Harrison Ford filmography

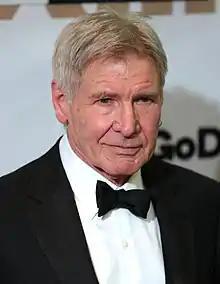
Ford in March 2017

Harrison Ford is an American actor who has had a career in the entertainment industry across seven different decades. Ford made his film debut in 1966 and spent most of the first ten years of his career in small supporting roles in both films and television before rising to stardom with his portrayal of Han Solo in the space opera films "Star Wars" (1977), "The Empire Strikes Back" (1980), "Return of the Jedi" (1983), and then again 32 years later in "" (2015) and "" (2019). In the early 1980s, he starred as Indiana Jones in the adventure film "Raiders of the Lost Ark" (1981), a role he reprised in "The Temple of Doom" (1984), "The Last Crusade" (1989), "The Kingdom of the Crystal Skull" (2008) and "The Dial of Destiny" (2023). He has also portrayed two literary characters brought to film: the anti-hero detective Rick Deckard in the neo-noir science fiction film "Blade Runner" (1982) and its sequel 35 years later, "Blade Runner 2049" (2017), and CIA analyst Jack Ryan in the action thrillers "Patriot Games" (1992) and "Clear and Present Danger" (1994). Ford also played a small role in the war film "Apocalypse Now" in 1979, as well as having a brief uncredited appearance as a circus construction worker in "The Jerk" that year. He had leading roles throughout the 1980s and 1990s with such films as the romantic dramatic thriller "Witness" with Kelly McGillis for which he received an Academy Award nomination for Best Actor, the romantic comedy-drama "Working Girl" with Melanie Griffith and Sigourney Weaver, the recovery drama "Regarding Henry" with Annette Bening, the man-on-the-run action-thriller "The Fugitive" with Tommy Lee Jones, and the romantic comedy-drama remake "Sabrina" with Julia Ormond, earning Golden Globe nominations for the latter two films.